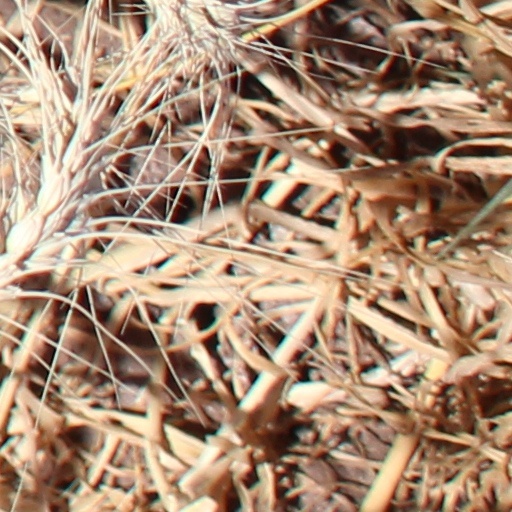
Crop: wheat